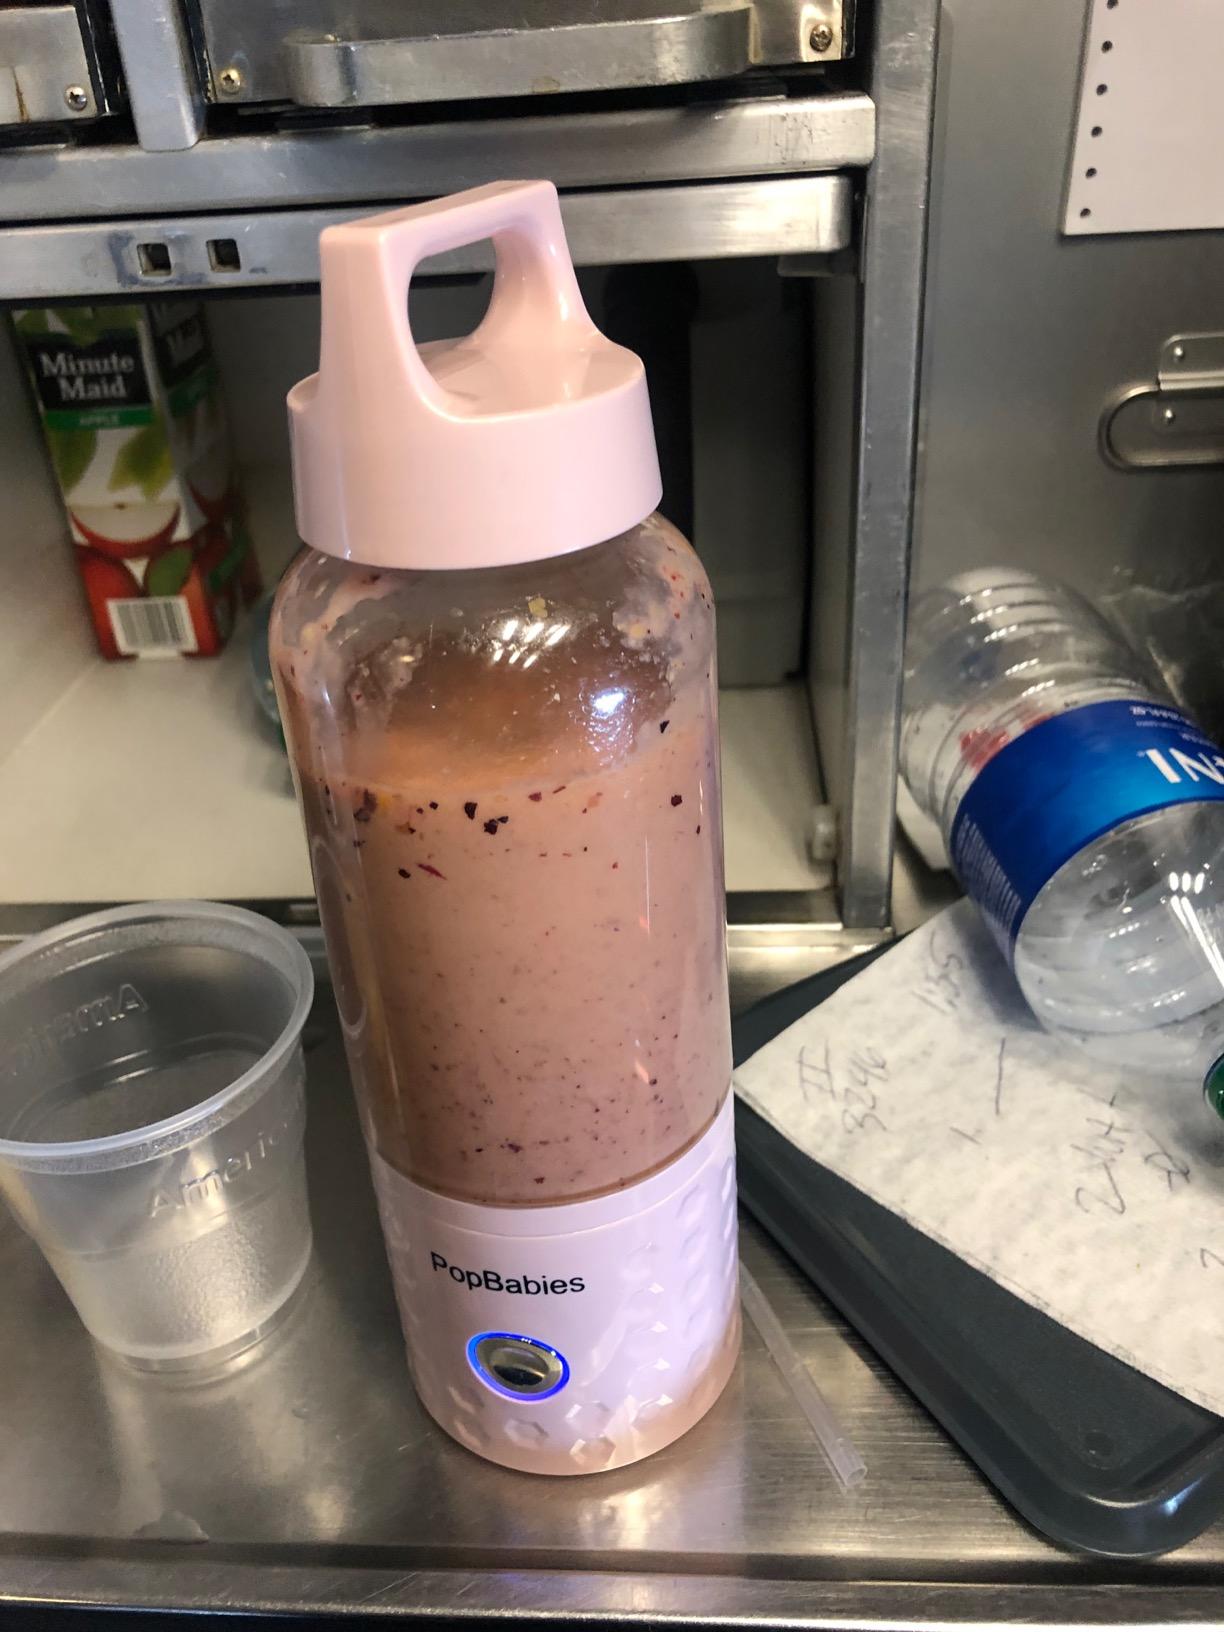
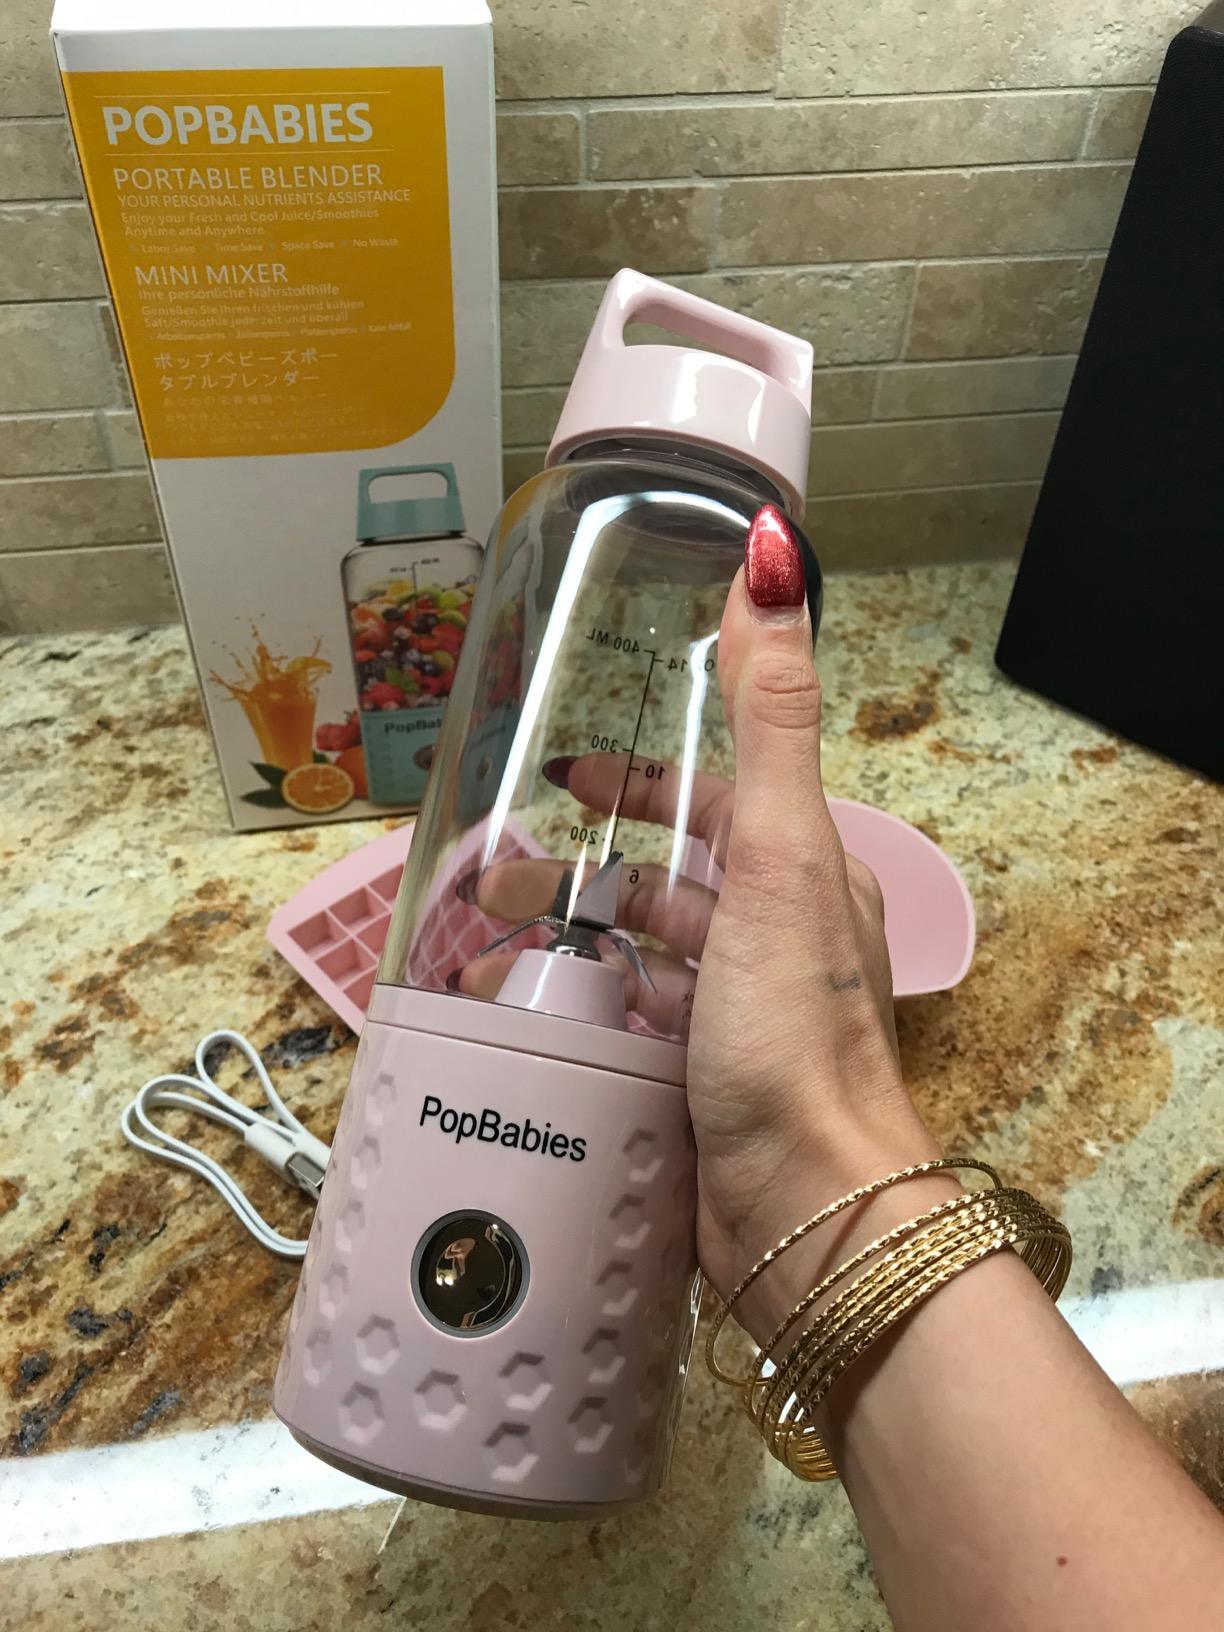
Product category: items_blender
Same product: yes